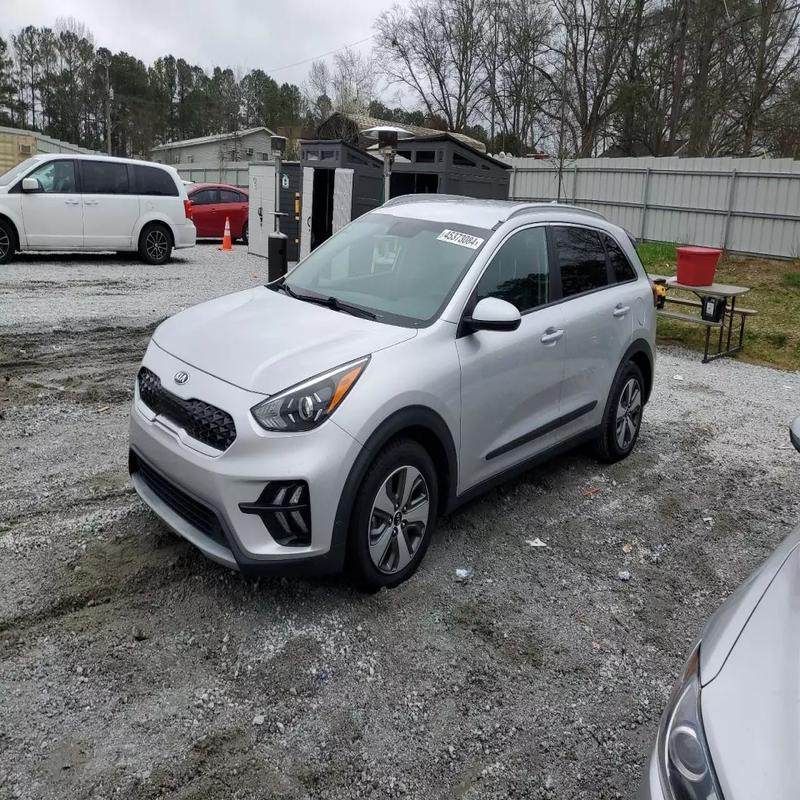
Aucun dommage détecté.
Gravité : aucun